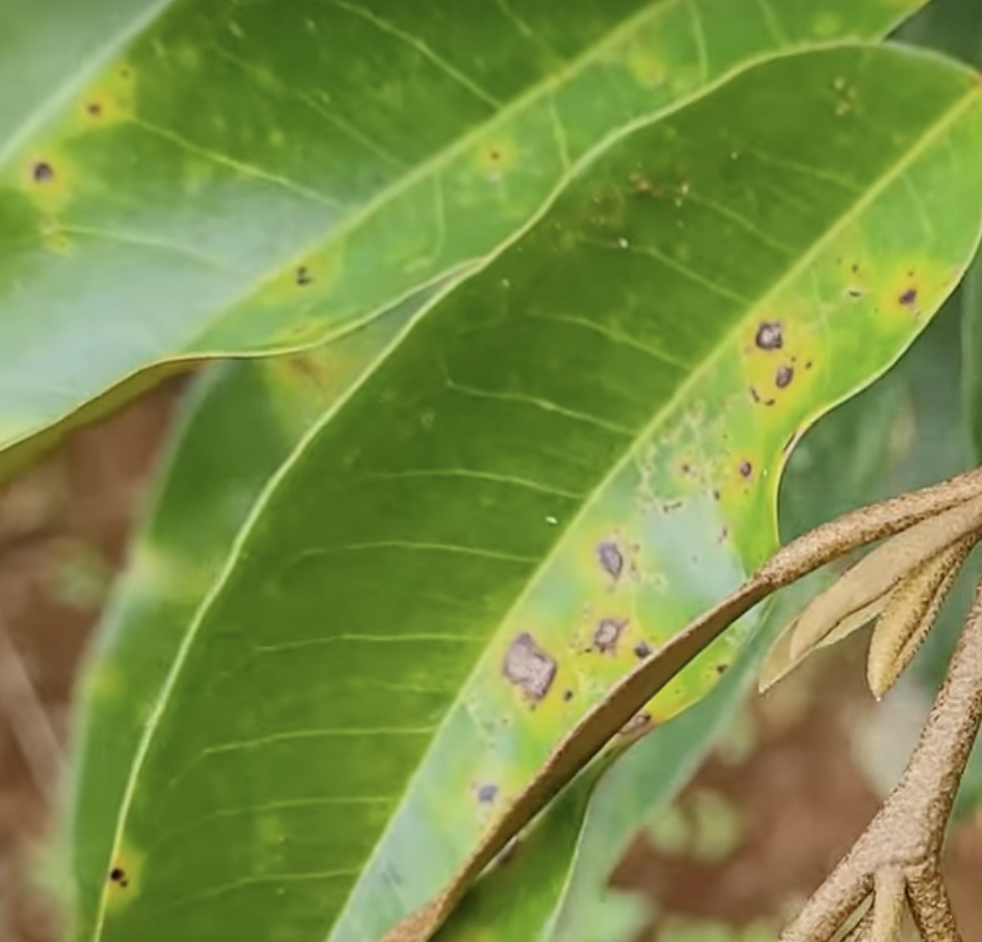
Label: canker_disease